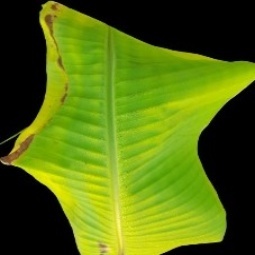
Label: Sulphur